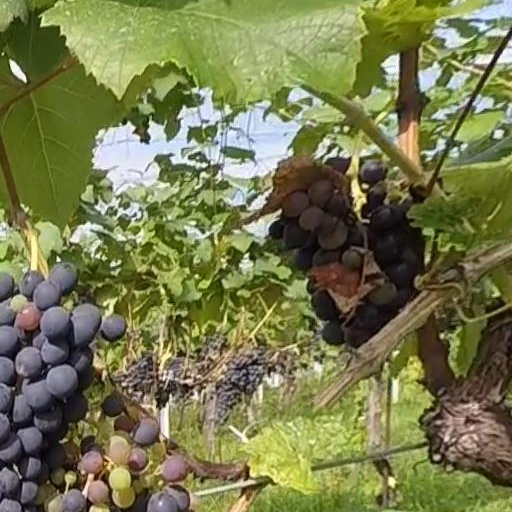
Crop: grape